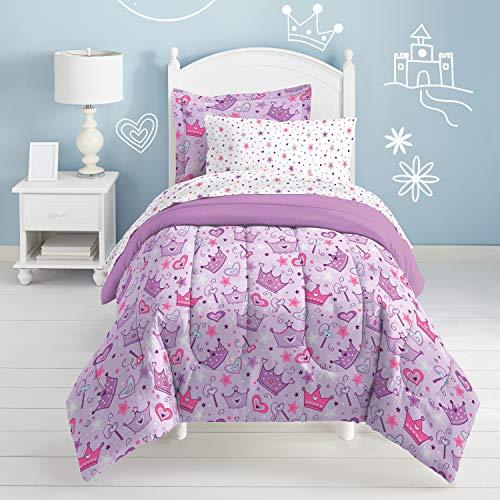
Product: Dream Factory Purple Princess Hearts And Crowns Girls Comforter Set, Multi, Full
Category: Home & Kitchen | Bedding | Kids' Bedding | Comforters & Sets | Comforter Sets
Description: Pretty purple and pink comforter set features princess crowns, majestic wands, hearts, and stars.
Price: $61.20
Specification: ProductDimensions:86x76x0.1inches|ItemWeight:7.4pounds|ShippingWeight:8.2pounds(Viewshippingratesandpolicies)|Manufacturer:CHMJE|ASIN:B005MZEBDK|ShippingAdvisory:Thisitemmustbeshippedseparatelyfromotheritemsinyourorder.Additionalshippingchargeswillnotapply.|Itemmodelnumber:2D742102MU